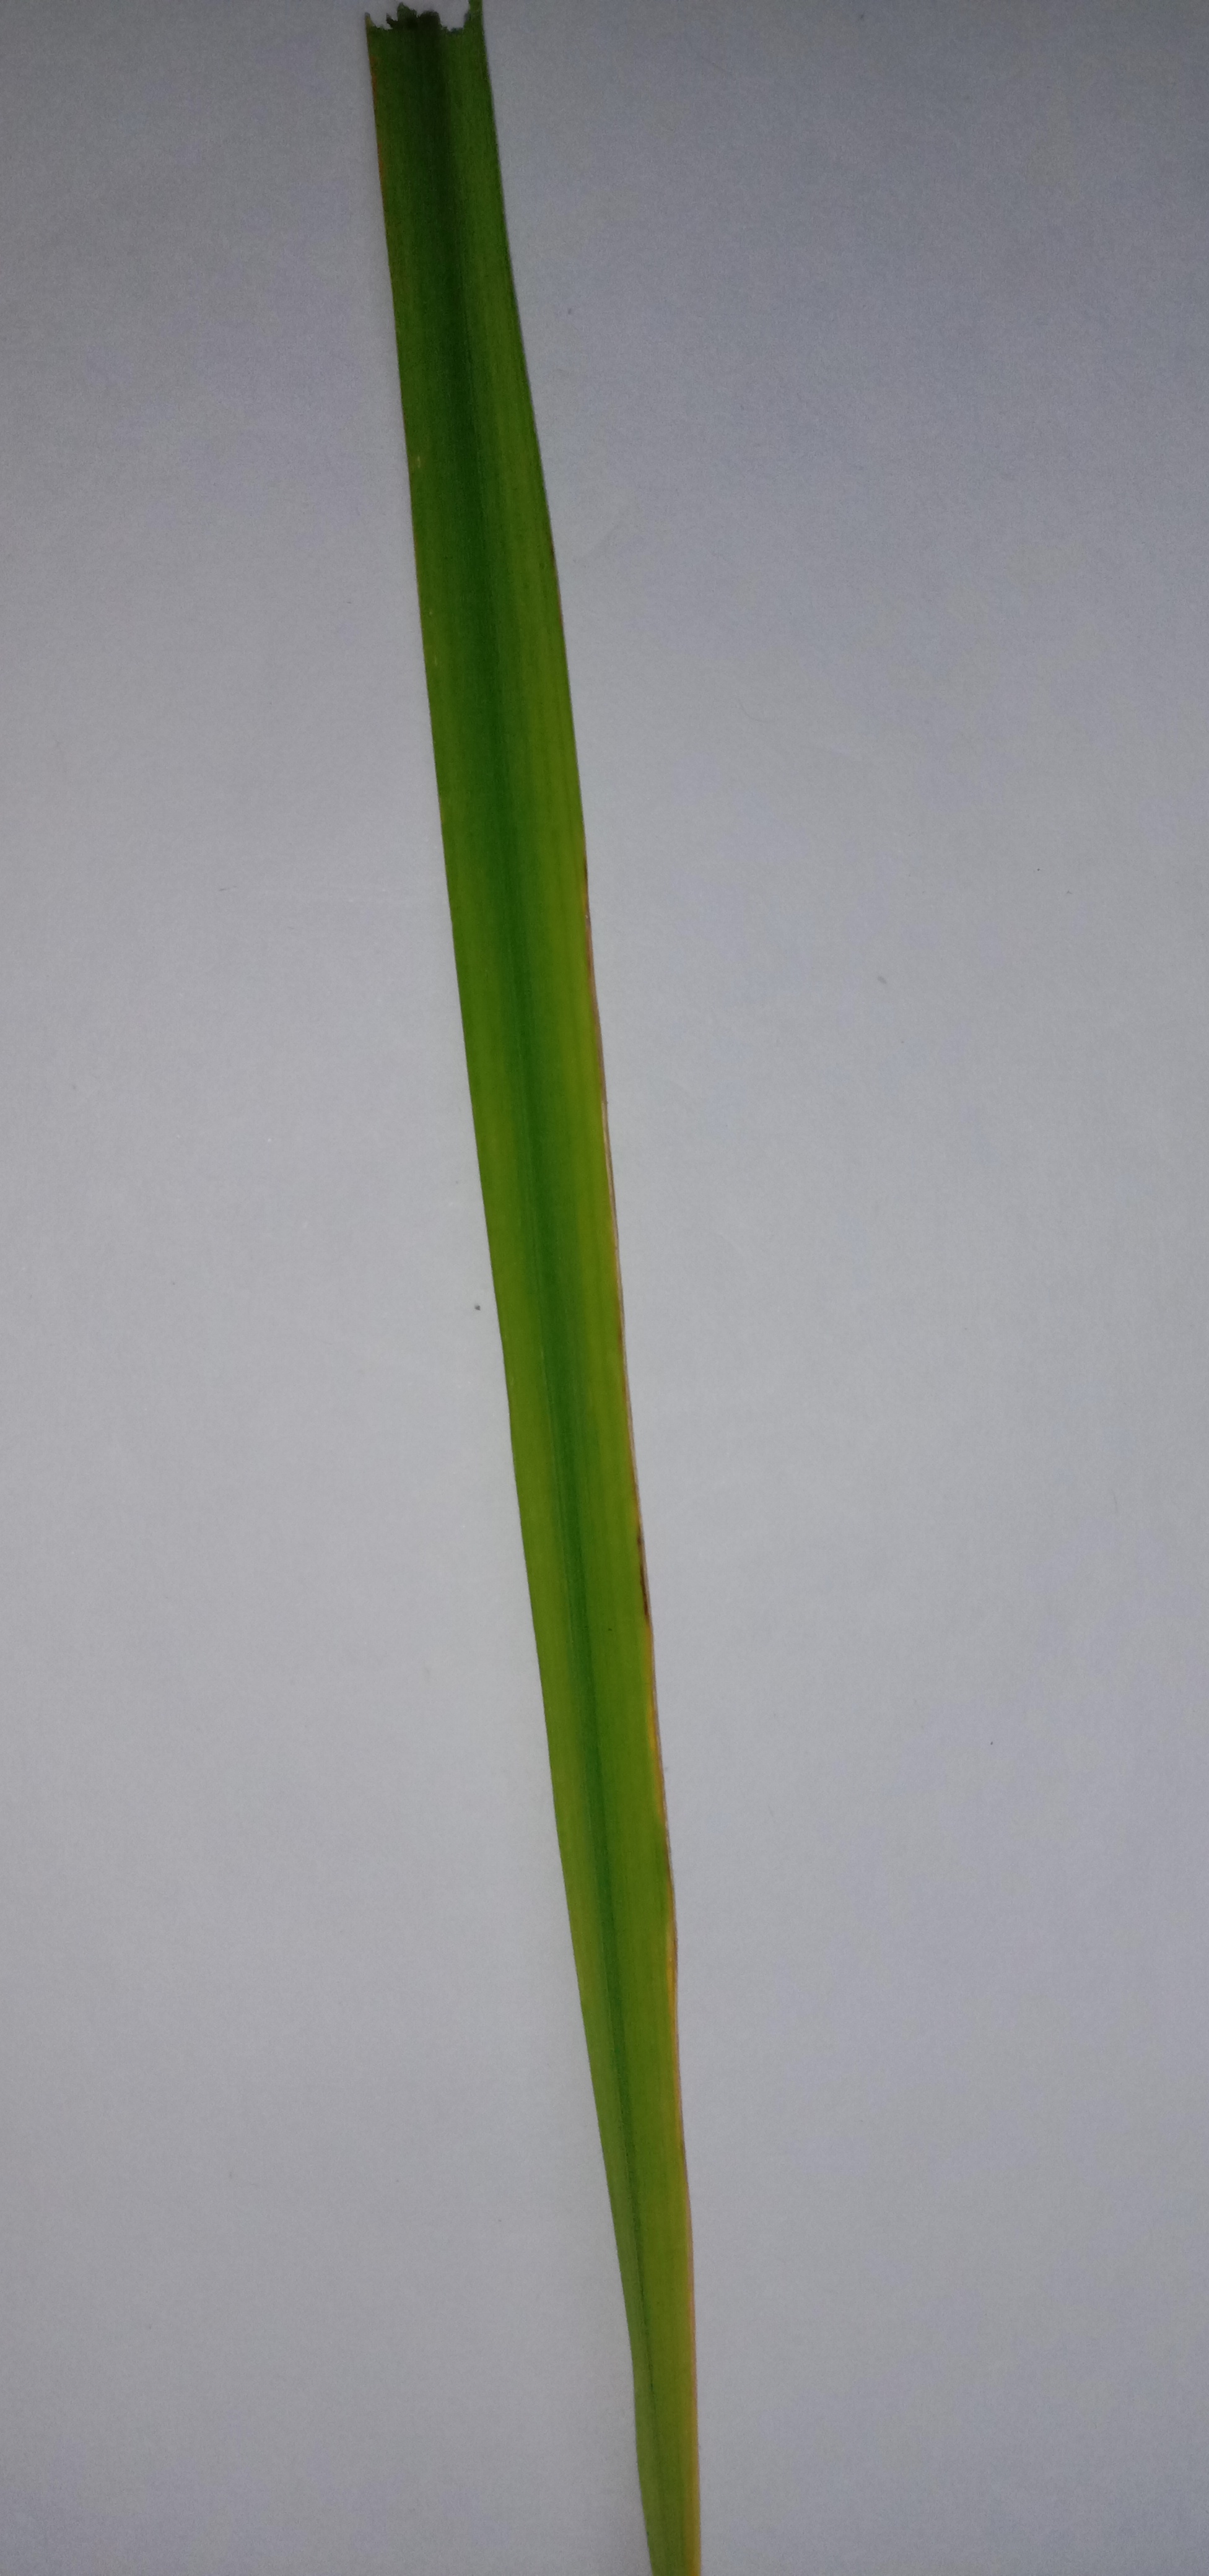
Label: Rice___Leaf_Blast